A Trip to the Moon (Chronicle)

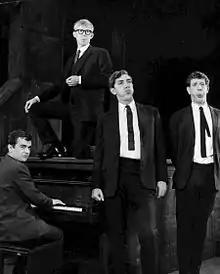
Moore, Bennett, Cook, and Miller had previously appeared together in "Beyond the Fringe" (pictured)

Miller co-wrote the script with Goldman, who also produced the show. Miller reunited the original cast of "Beyond the Fringe"—Bennett, Cook, Moore, and himself—to play all the characters in the show, each actor taking on several roles. Between the taped scenes with the actors, the show features montage sequences by the animator Fred Mogubgub, edited from silent film clips, animation, and still images. One such montage covers the entire American Civil War in a single minute. Robert Prince contributed the music score.